Geranium Plains, South Australia

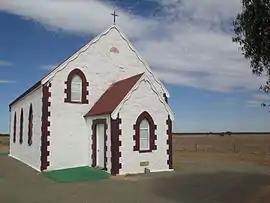
St Stephen's Lutheran Church

Geranium Plains is a small town in the Regional Council of Goyder in South Australia. The post office opened in 1894, but has since closed. There was a proposal to rename it to Iperta in 1916, but this did not go ahead.